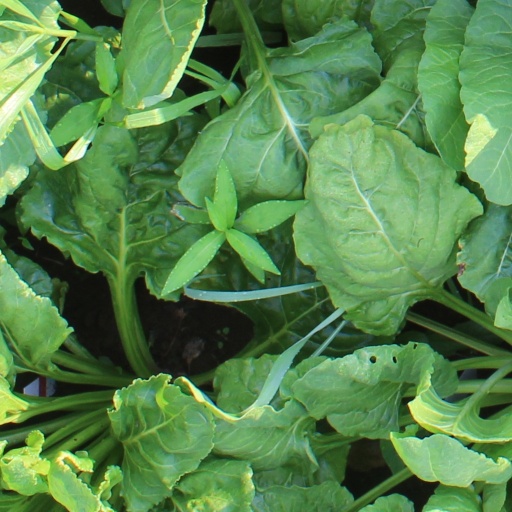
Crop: sugar beet